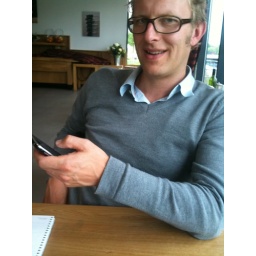
@jeroenrispens belt even om de bestelling door te geven bij het @bastion in Dordt wegens desinteresse van bediening